Young Czech Party

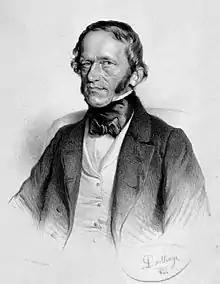
František Palacký (lithograph by Adolf Dauthage, 1855)

The Young Czech Party (officially National Liberal Party, "Národní strana svobodomyslná") was formed in the Bohemian crown land of Austria-Hungary in 1874. It initiated the democratization of Czech political parties and led to the establishment of the political base of Czechoslovakia.